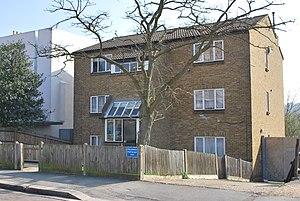
67 Overhill Road, East Dulwich, Londres, le lieu où Bon Scott est mort